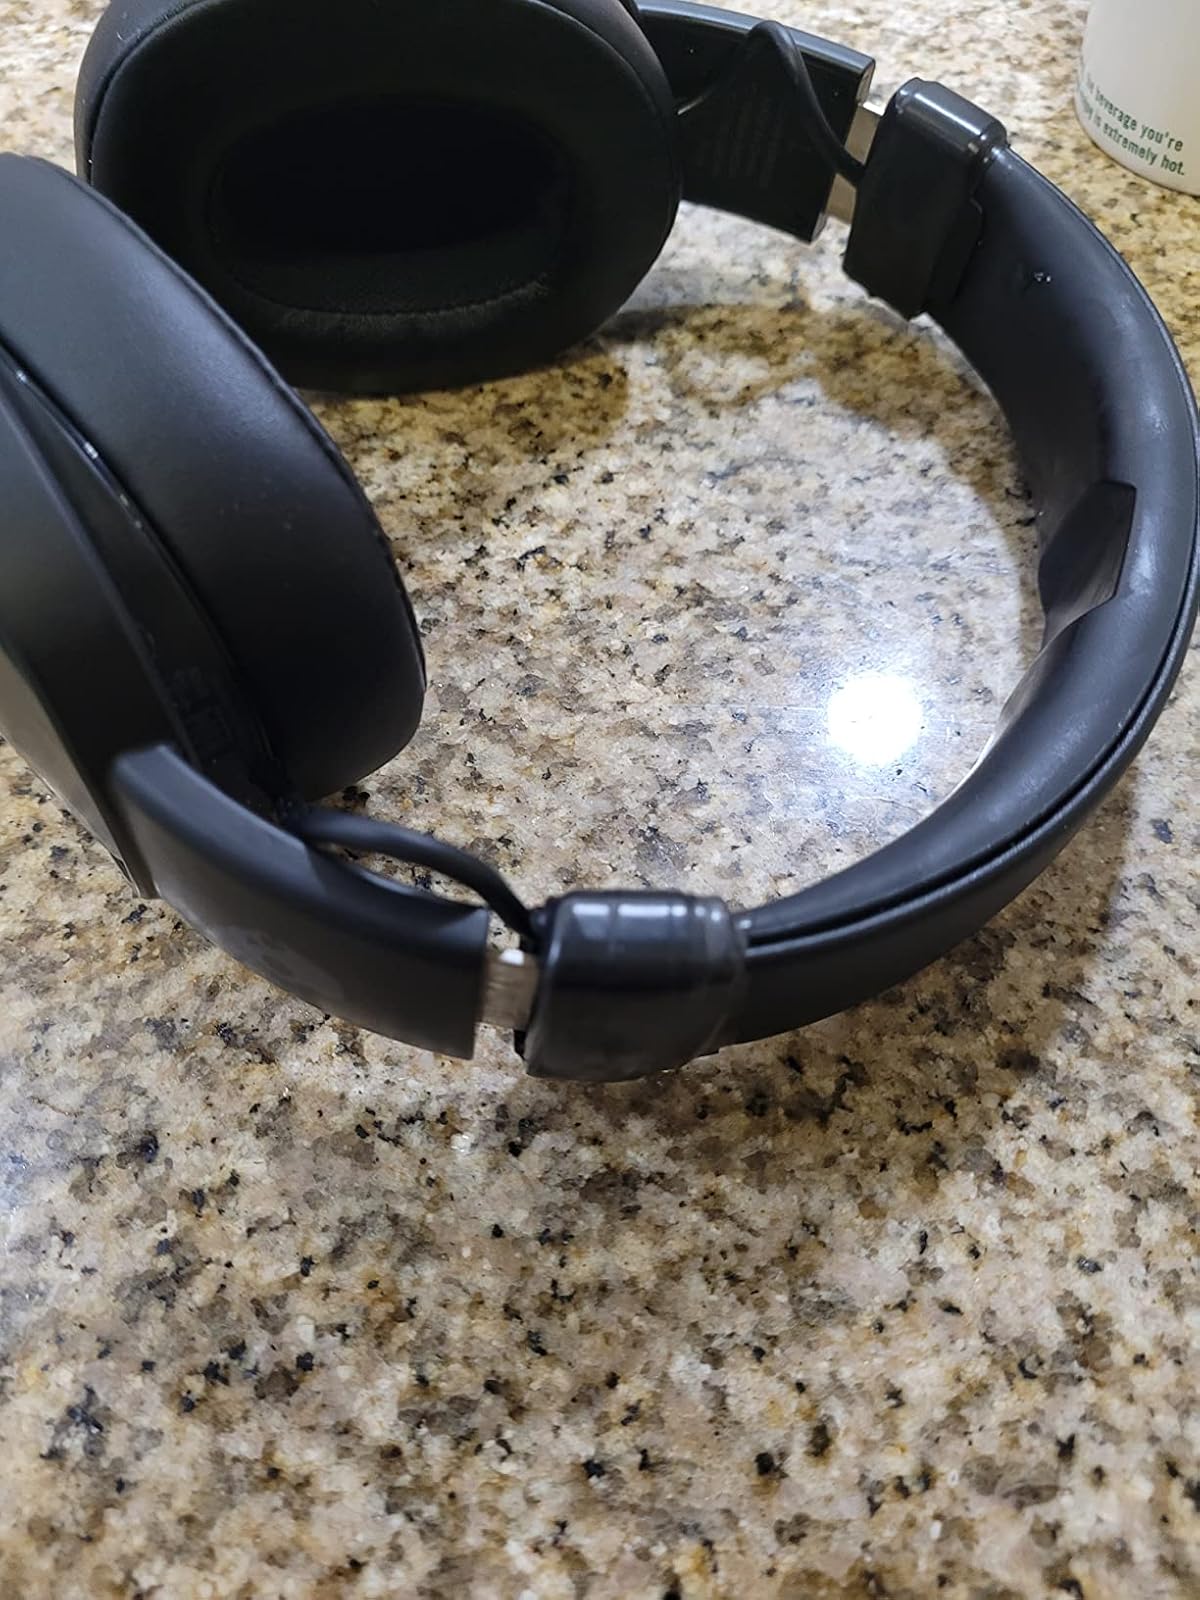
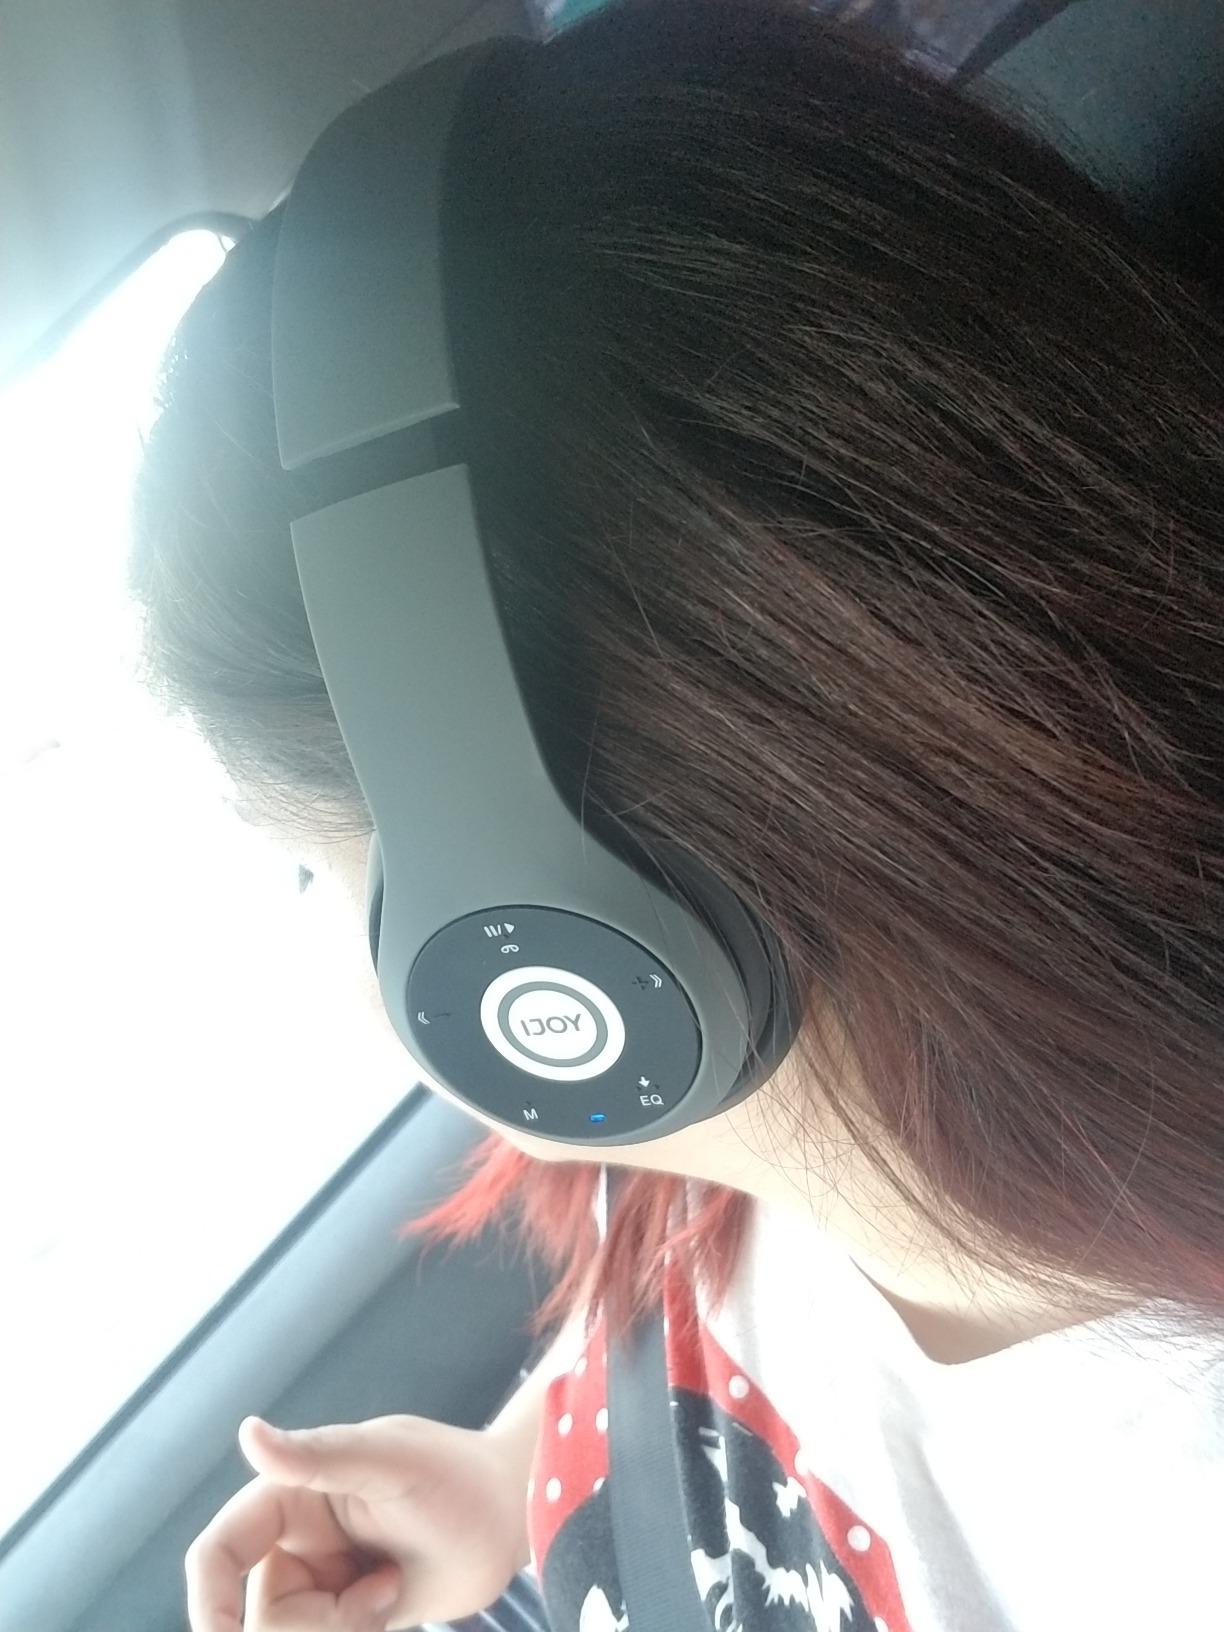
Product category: headphones
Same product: no